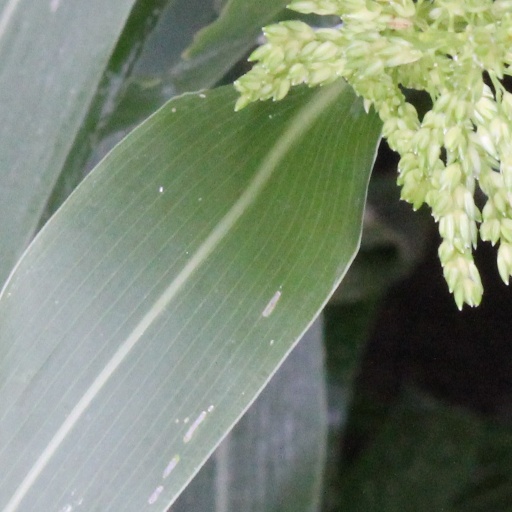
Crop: sorghum